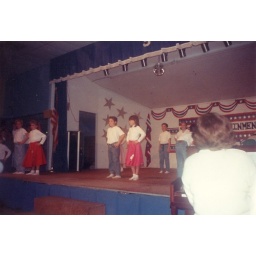
5th grade play- rock around the clock 1993